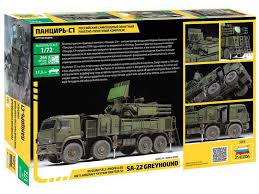
Label: Pantsir-S1